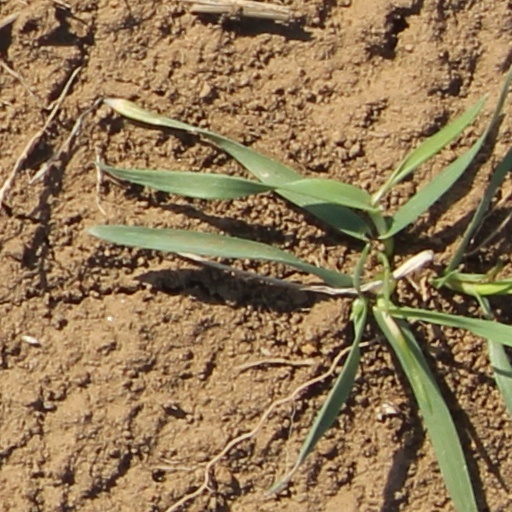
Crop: wheat